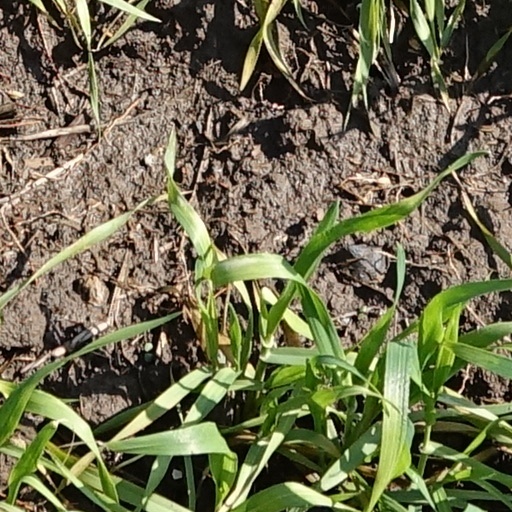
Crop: wheat